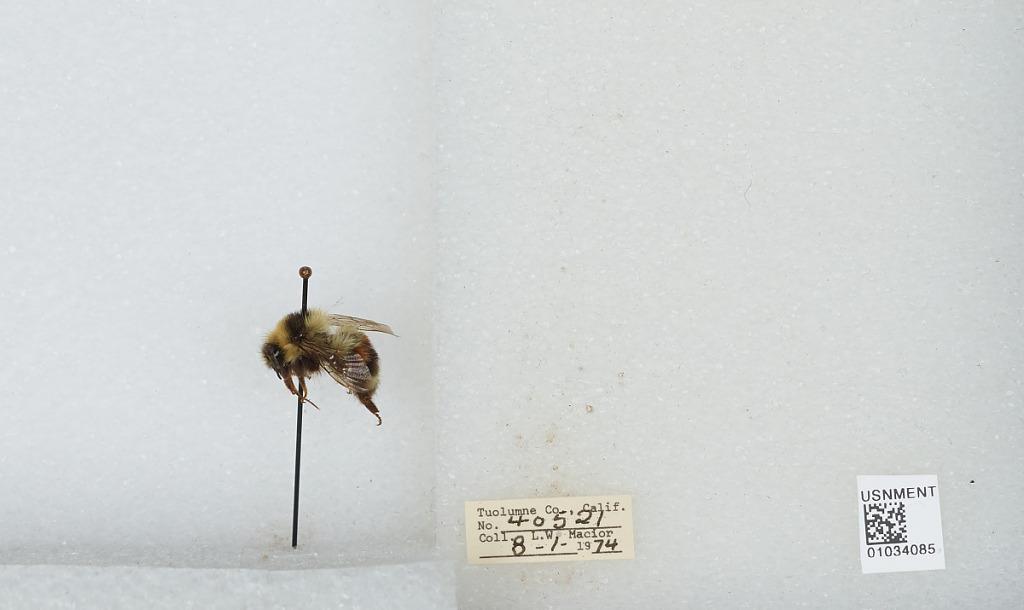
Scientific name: Bombus (Cullumanobombus) rufocinctus Cresson
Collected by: L. Macior
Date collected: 1974-8-1
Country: United States
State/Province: California
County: Tuolumne
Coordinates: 38.02, -119.93